HNLMS O 1

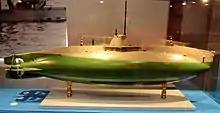
Model of HNLMS "O 1" in the Nederlands Scheepvaartmuseum

The "O 1" was present in Amsterdam in September 1910 when the Belgian King and Queen visited the city.